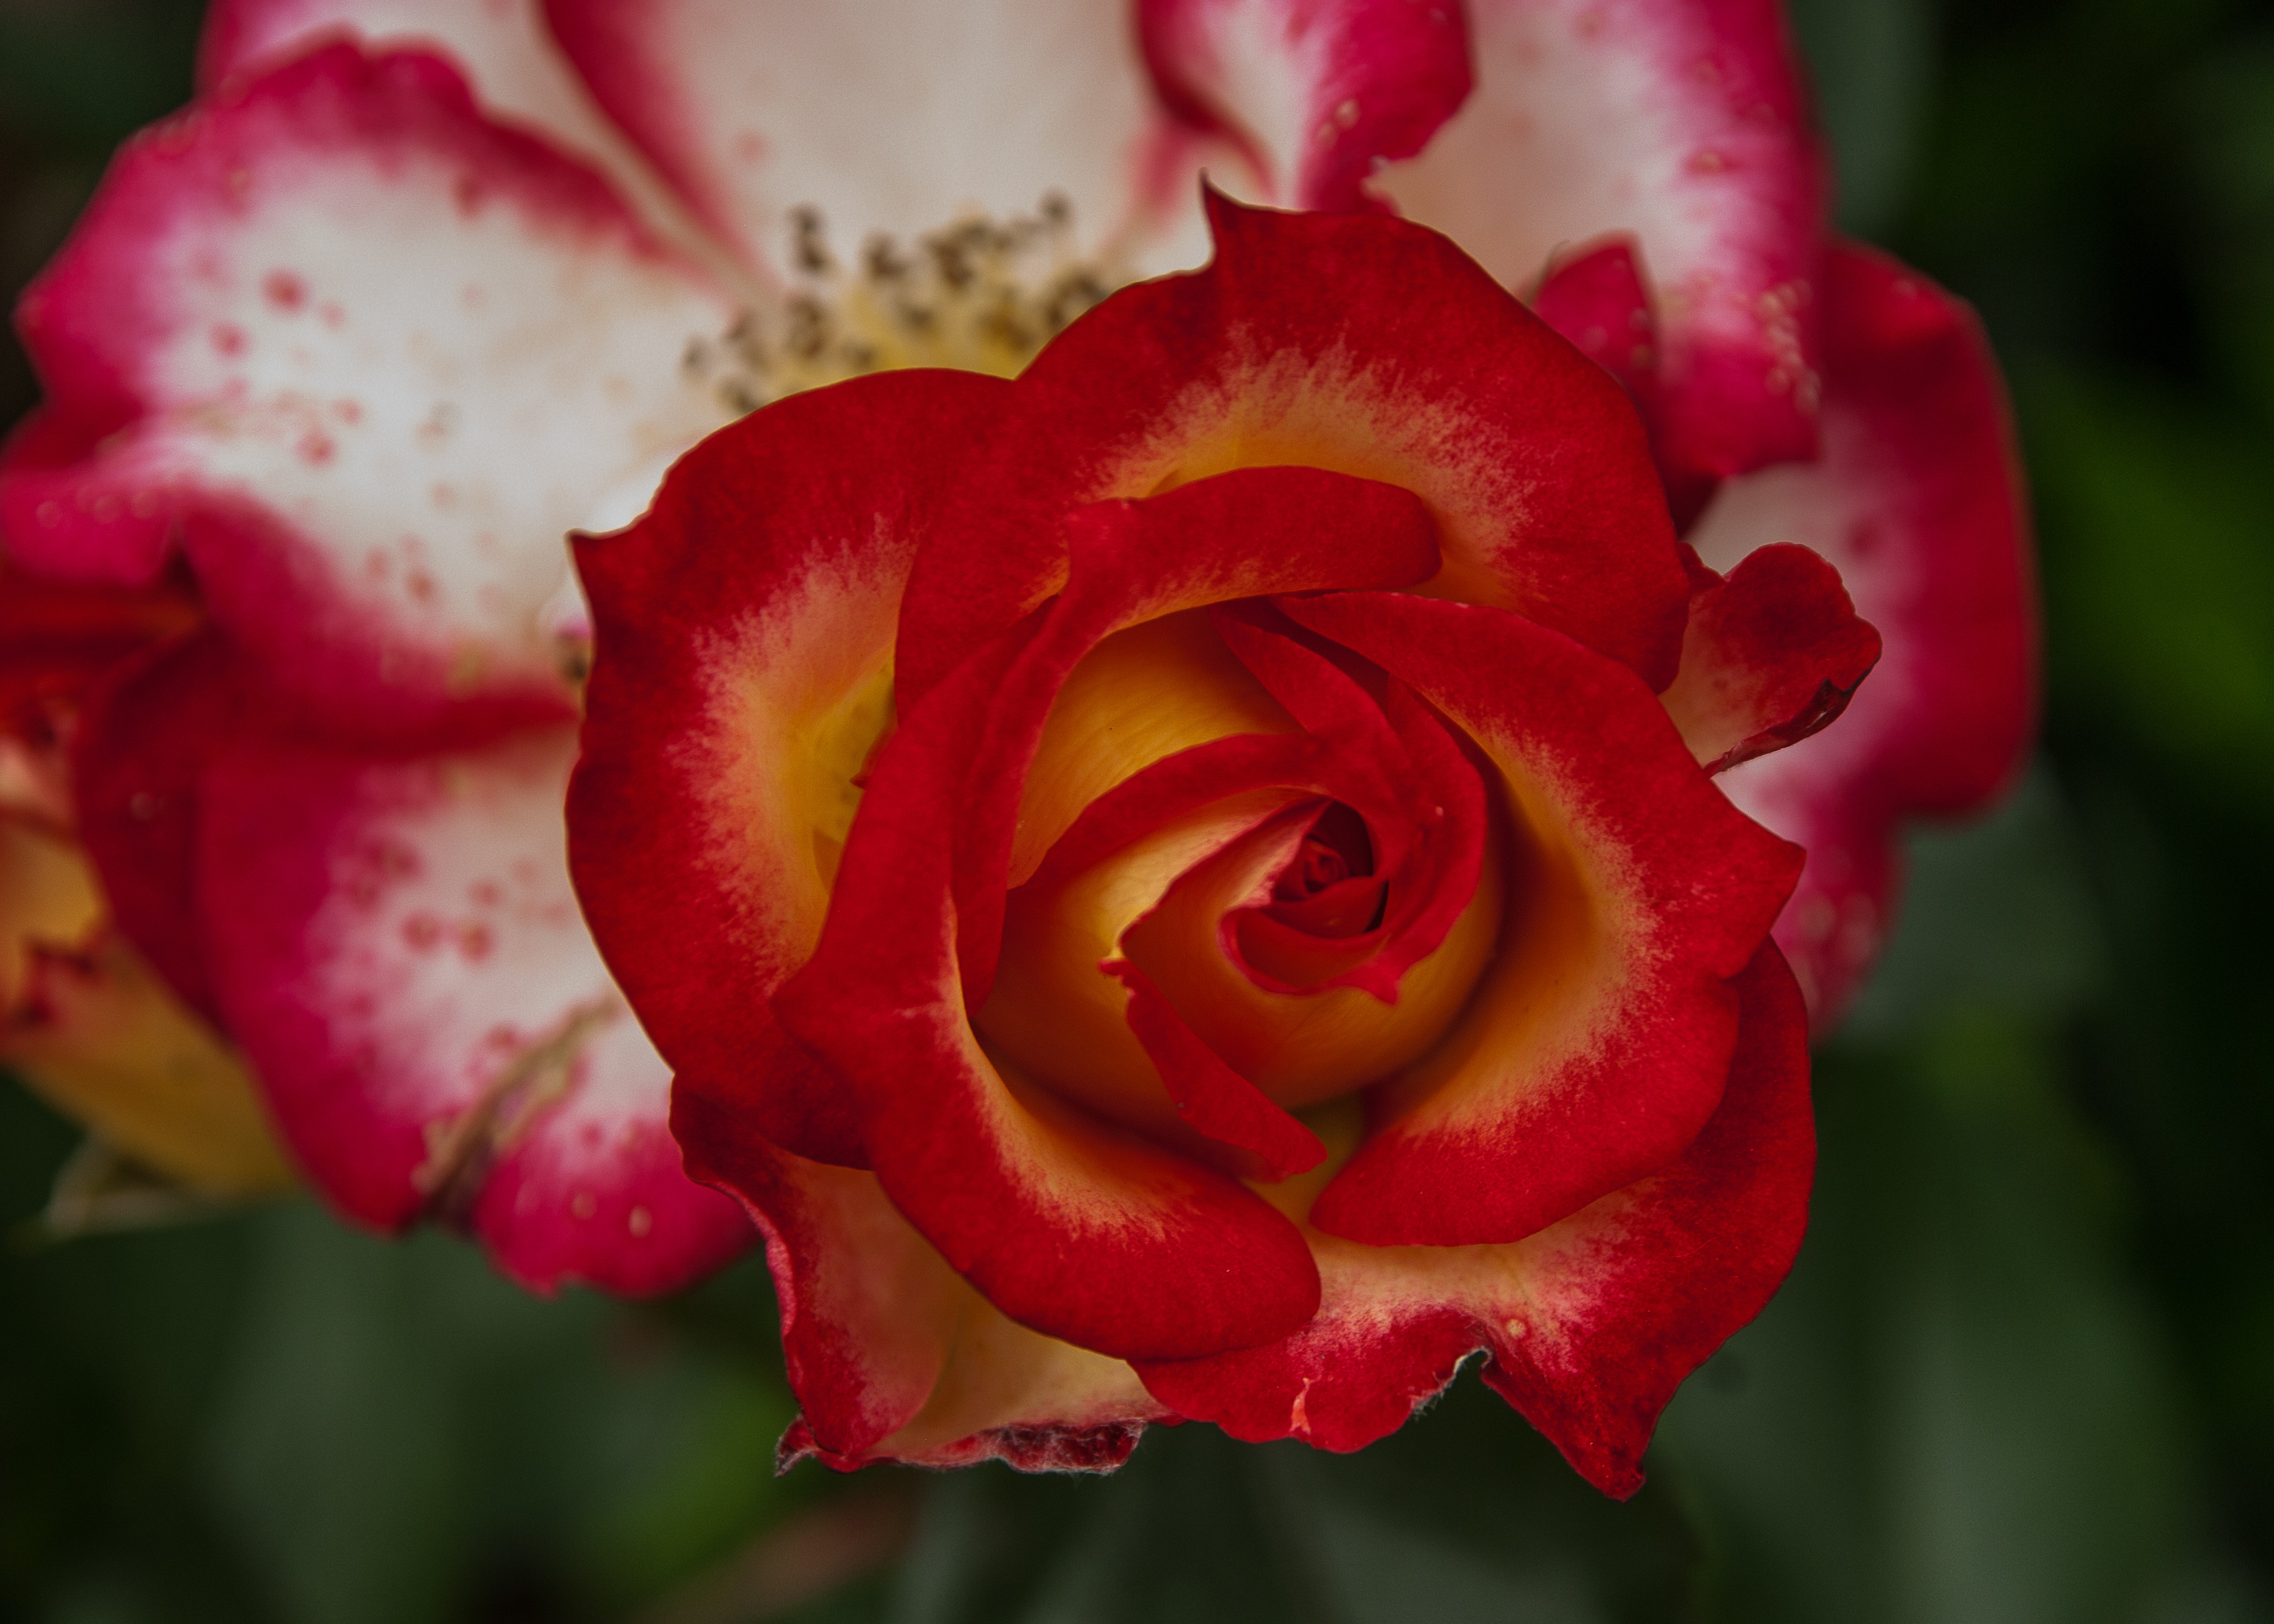
plant, flower, petal, rose, red, pink, flora, floribunda, macro photography, rosebush, flowering plant, garden roses, rose family, plant stem, land plant